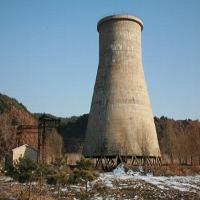
Weather: sun or clear